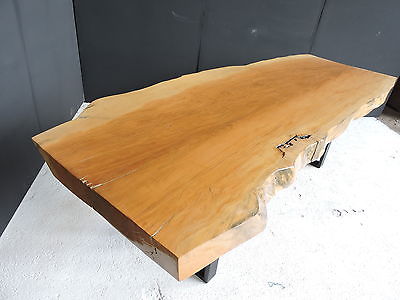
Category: table